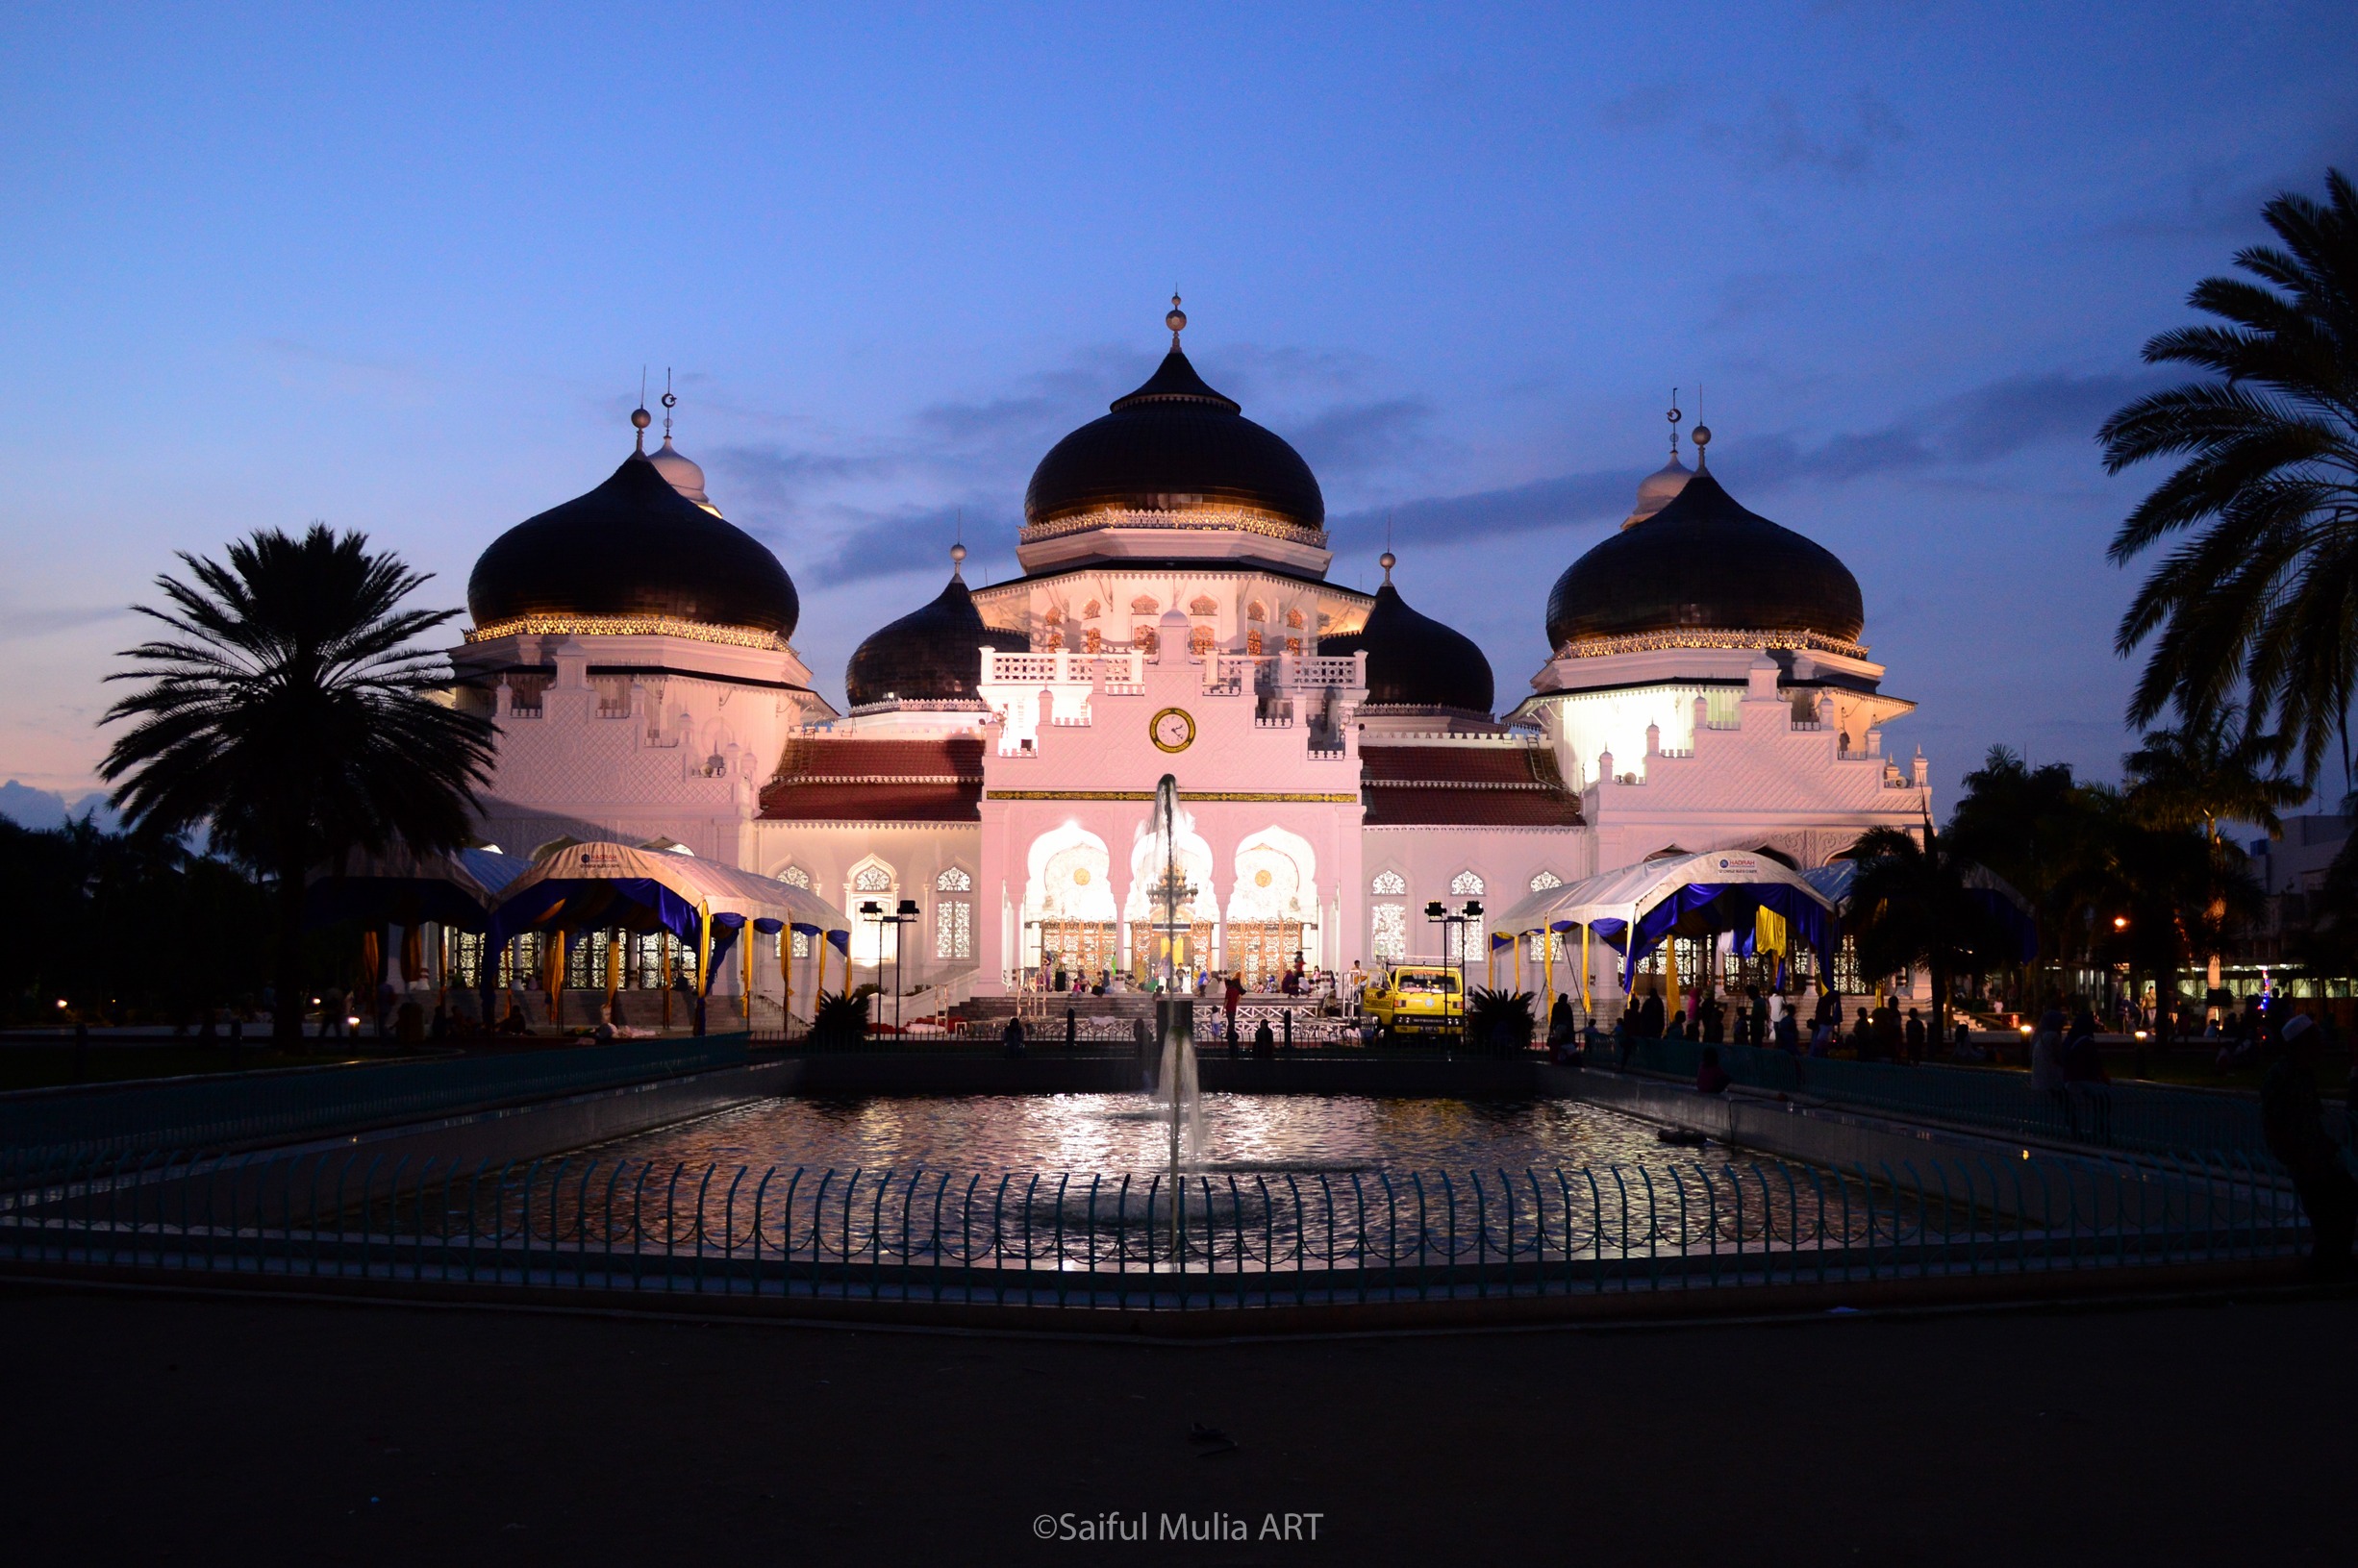
building, palace, city, evening, landmark, place of worship, mosque, islamic, aceh, banda aceh